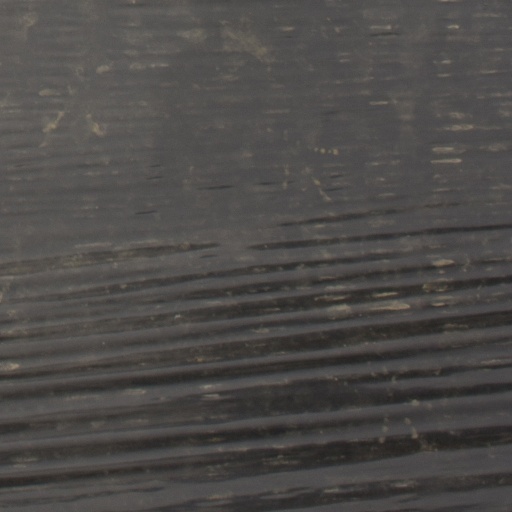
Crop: Jerusalem artichoke